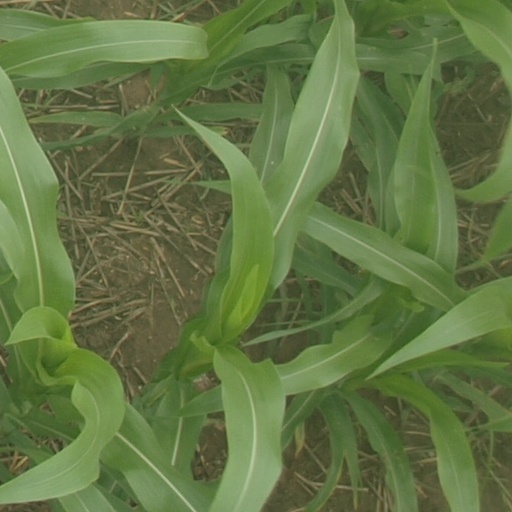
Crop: maize; corn